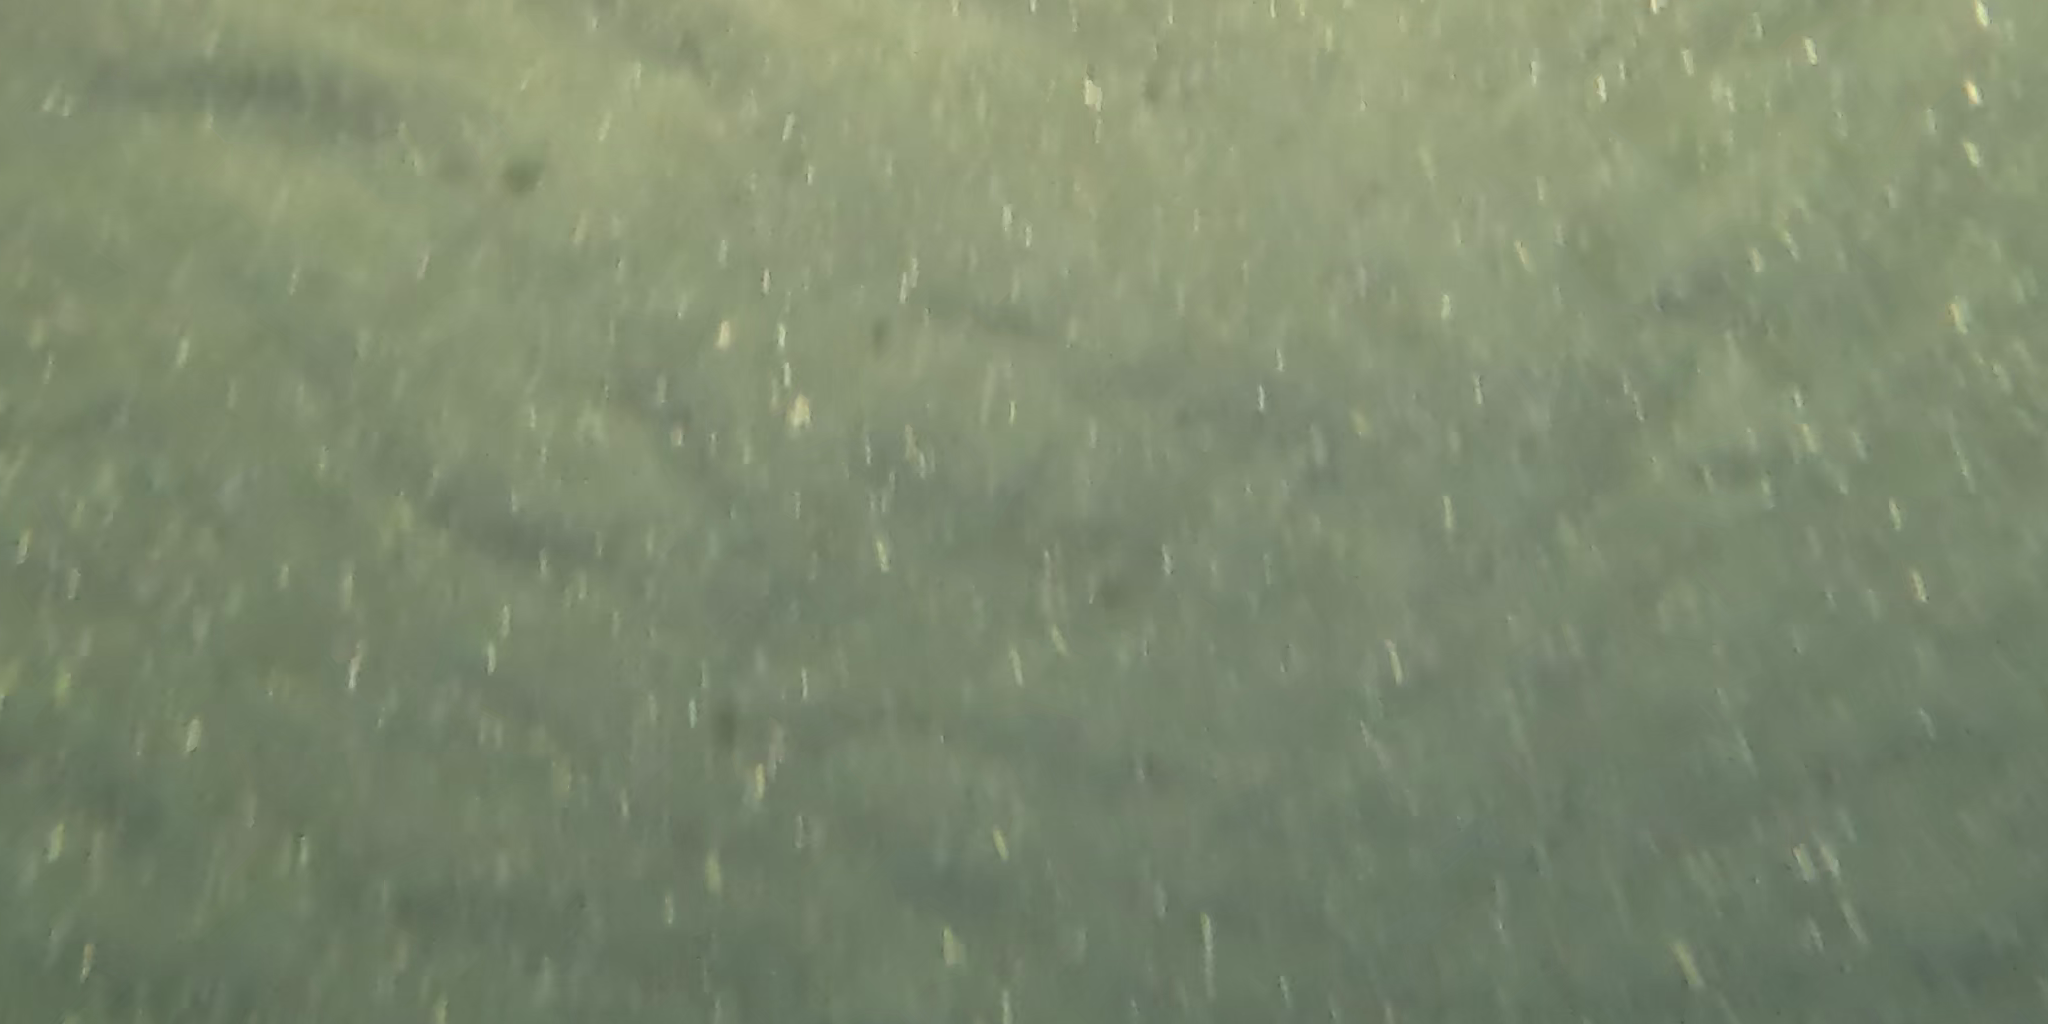
Seabed habitat: sand